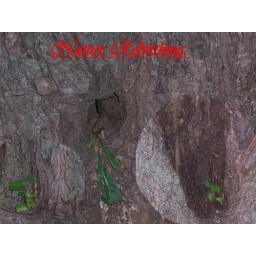
This is a layered effect of different plants growing out of knotholes in a single maple tree located in Cleghorn, Iowa.